German–Soviet Border and Commercial Agreement

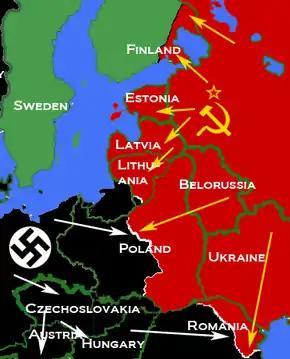

On August 19, 1939, the Soviet Union and Germany entered German–Soviet Commercial Agreement (1939) providing for the trade of certain German military and civilian equipment in exchange for Soviet raw materials. On August 23, they entered the Molotov–Ribbentrop Pact, which contained secret protocols dividing the states of Northern and Eastern Europe into German and Soviet "spheres of influence."